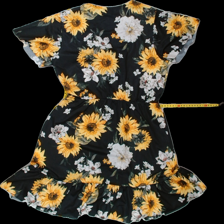
View: back
Type: Dress
Category: Ladies
Brand: Gina Tricot
Colors: Multicolor, Yellow, Black
Material: 100% poly
Pattern: Floral print
Cut: Loose
Size: S
Season: Autumn
Trend: No trend
Stains: No
Price range: 50-100
Recommended usage: Reuse